Sandhithathum Sindhithathum

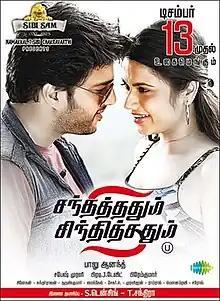
Release poster

Sandhithathum Sindhithathum is a 2013 Indian Tamil-language romantic thriller film directed by Balu Anand and starring Sathya, Yudasha, Kumarajan, and Shobaraj. The film is based on a true incident that happened in Bangalore and Nammakal. The film resurfaced in the news in 2021 after Kumarajan's death.